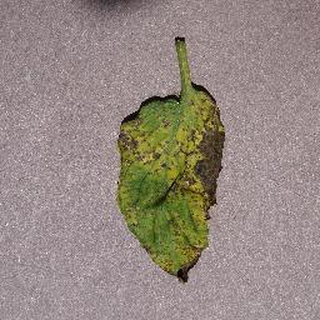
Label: tomato_septoria_leaf_spot